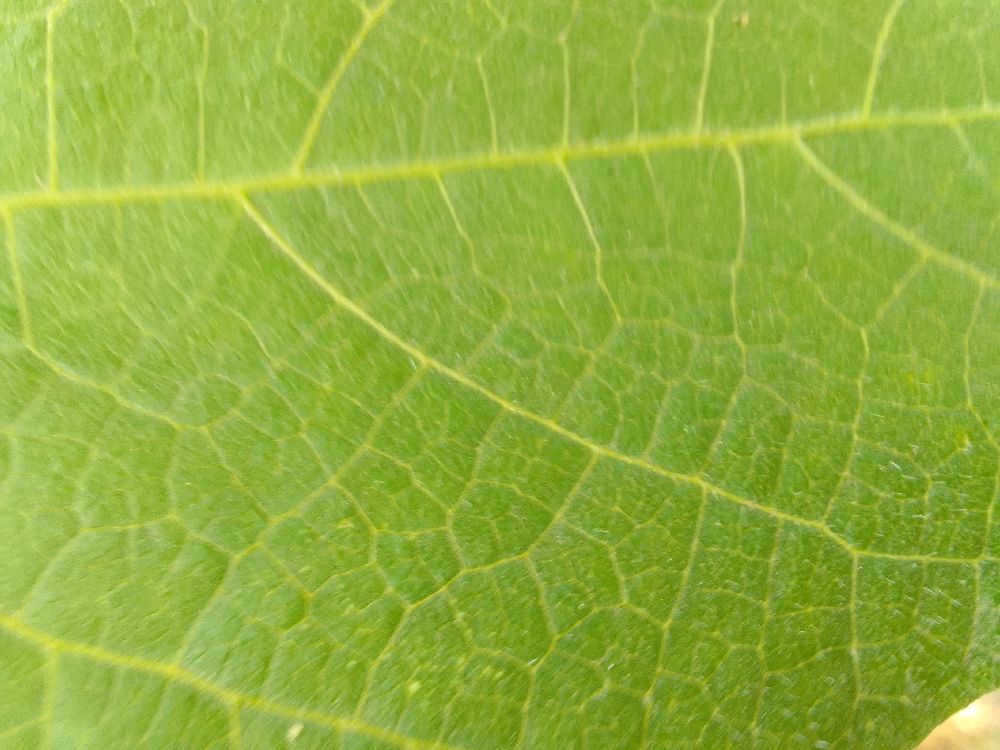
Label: healthy